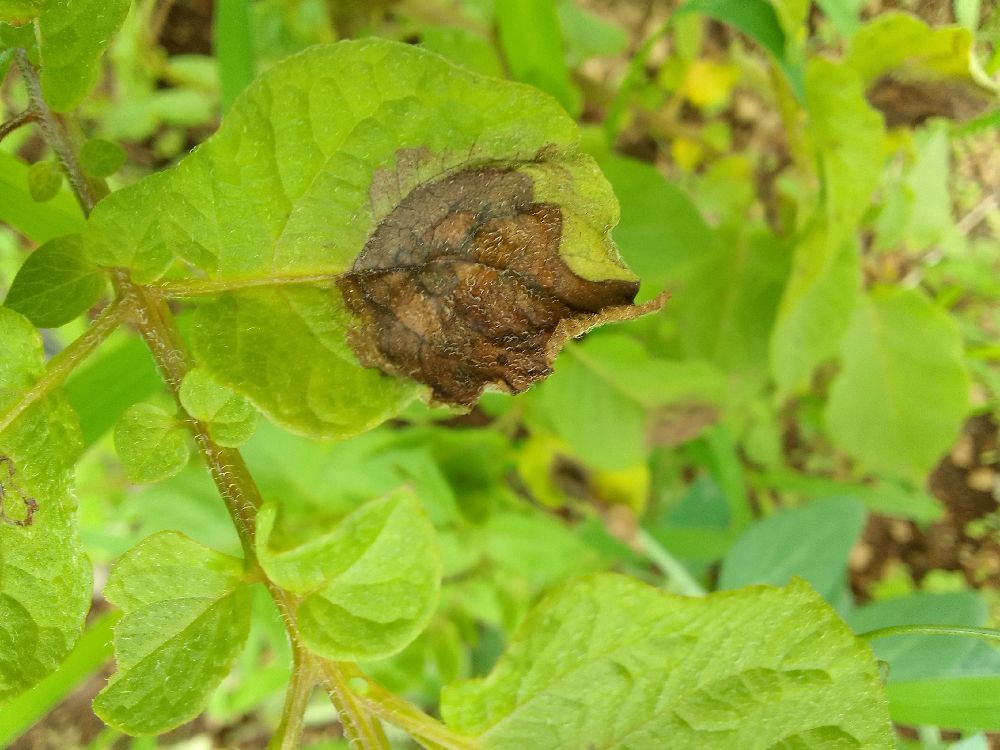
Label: Late blight